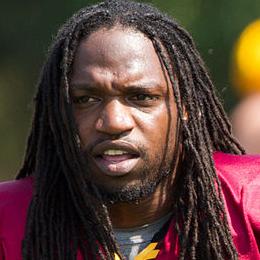
Age: 27